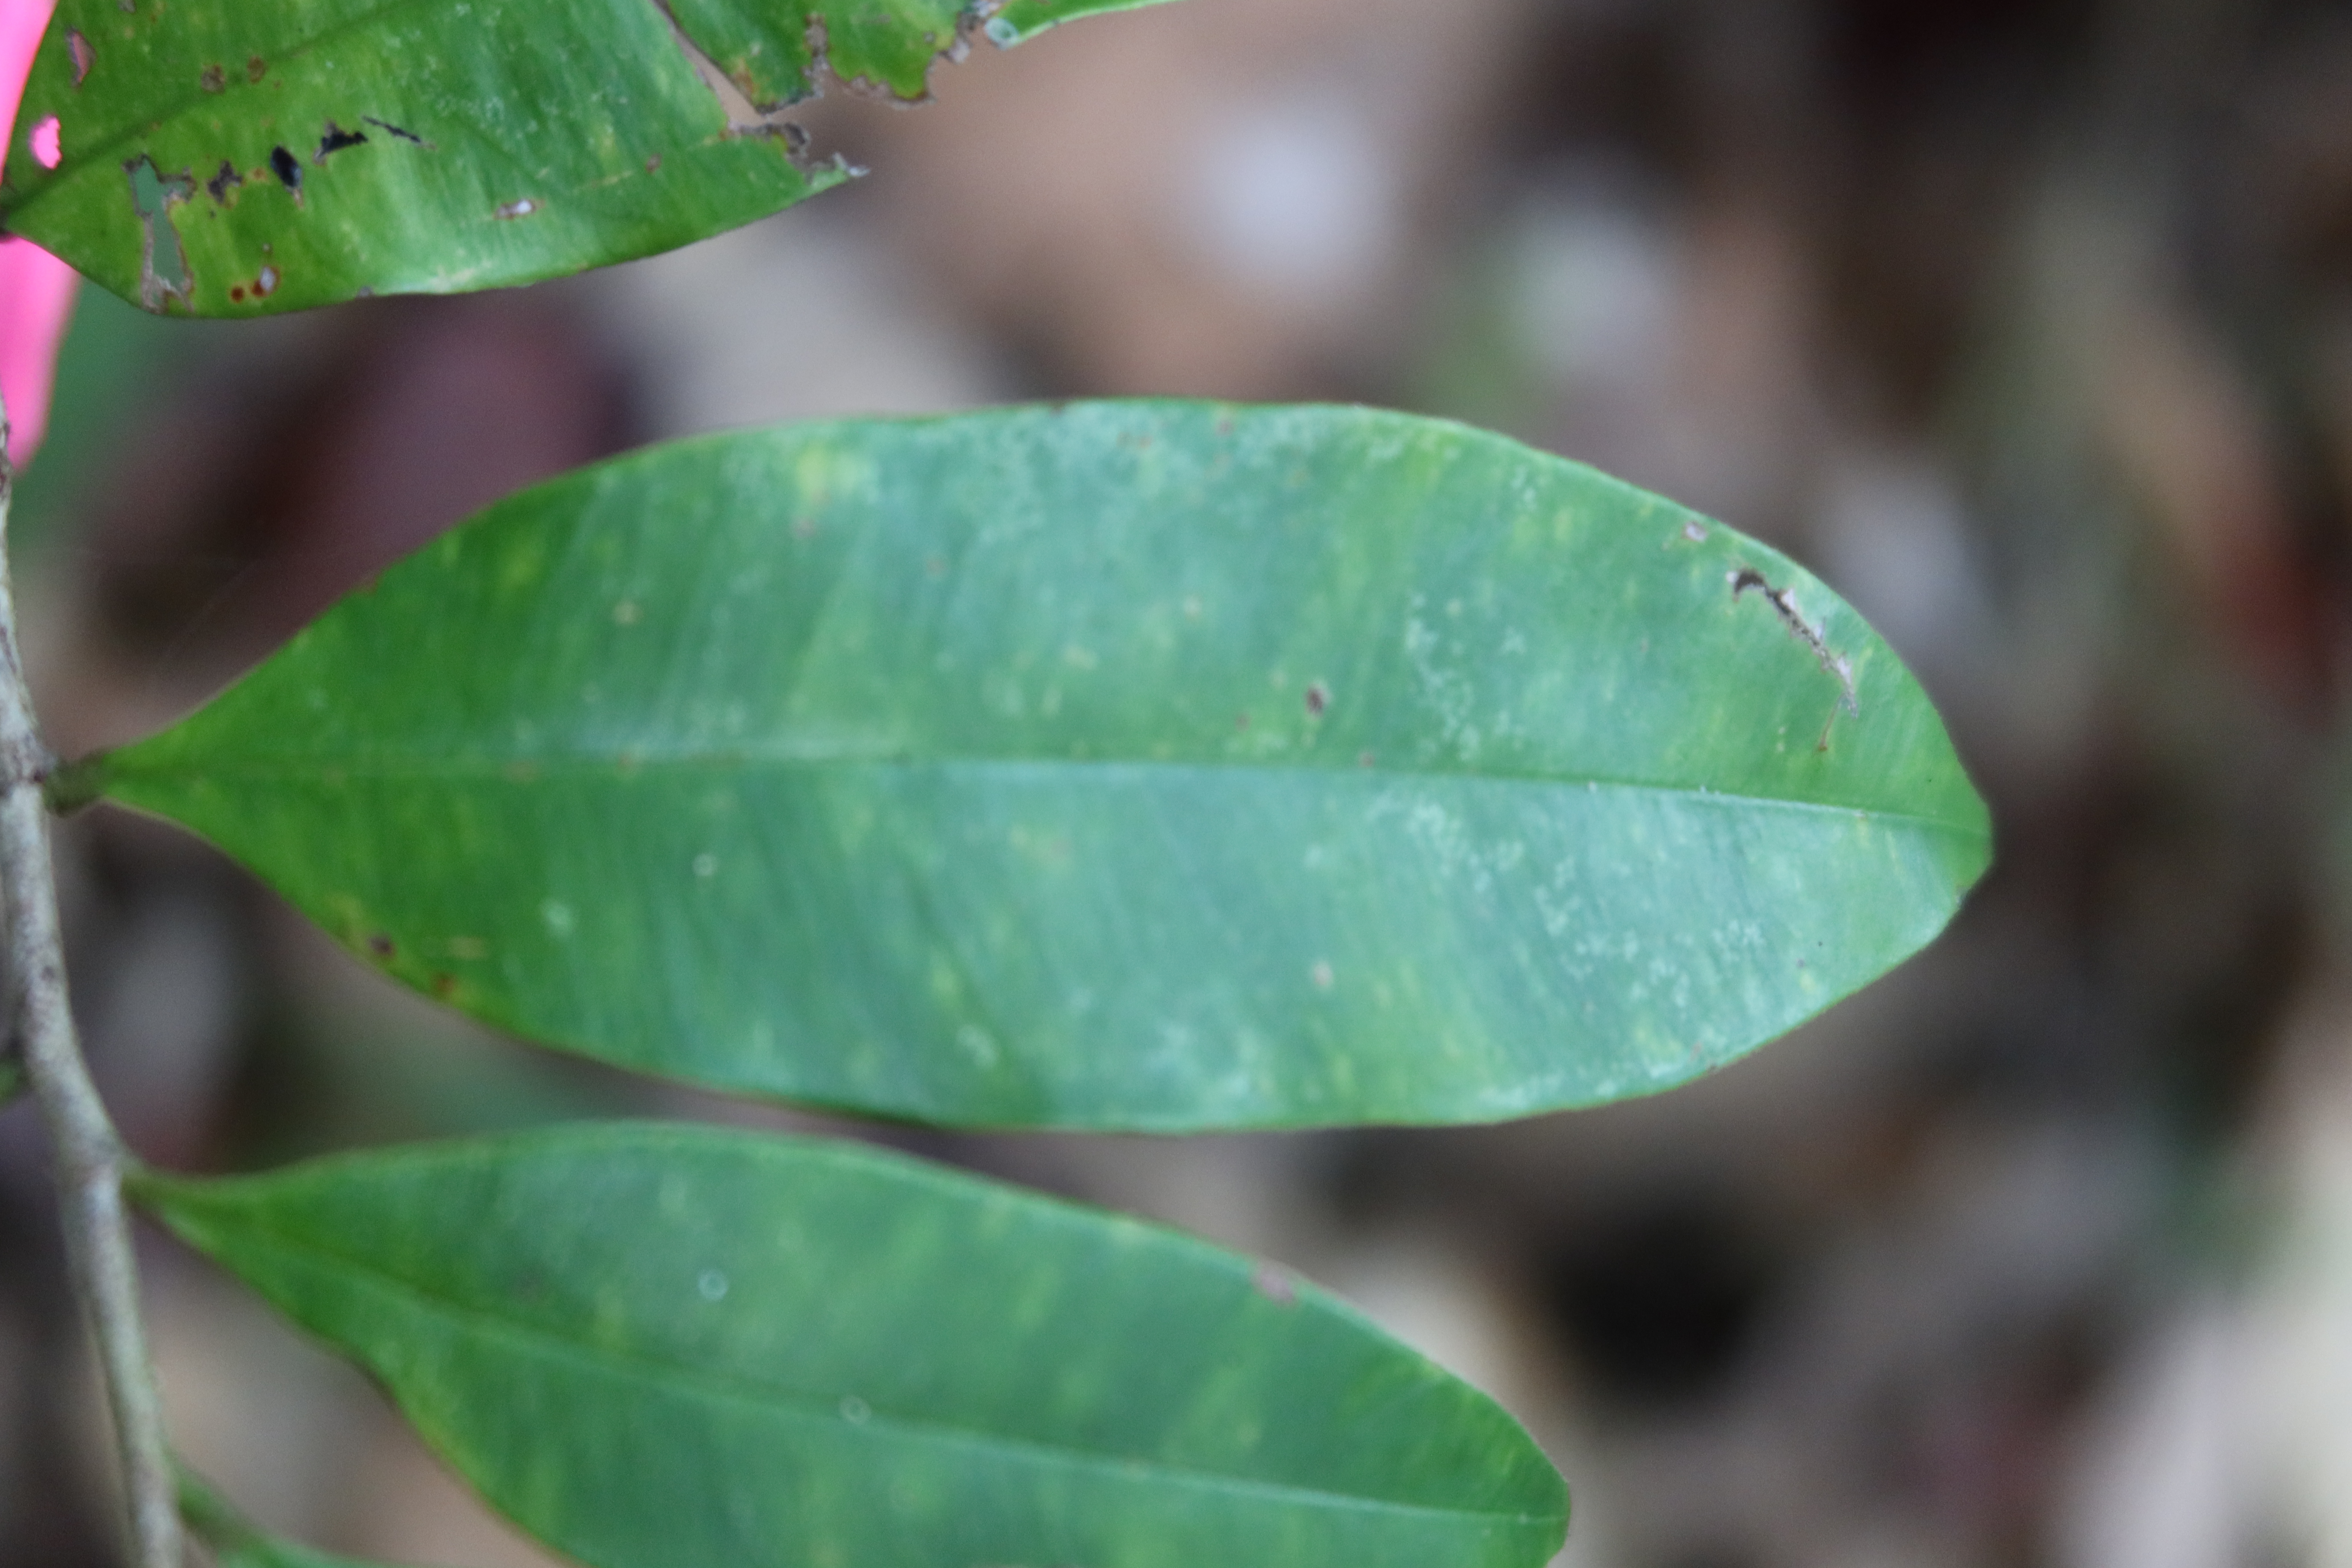
Label: Downy mildew